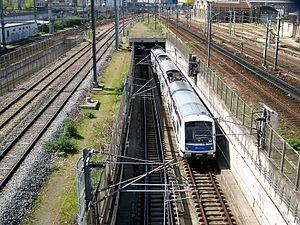
La ligne E du RER d'Île-de-France, officiellement dénommée Eole ou plus souvent RER E, est une ligne du réseau express régional d'Île-de-France qui dessert l'est de l'agglomération parisienne selon un axe est-ouest. Elle relie Haussmann - Saint-Lazare, à l'ouest, au cœur de Paris, à Chelles - Gournay et Tournan, à l'est.